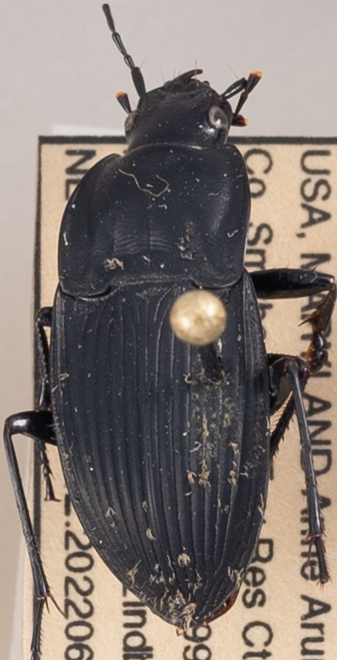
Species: Dicaelus furvus
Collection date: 2022-06-09 04:00:00
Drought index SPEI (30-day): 0.24
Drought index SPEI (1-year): -0.1
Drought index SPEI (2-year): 1.45